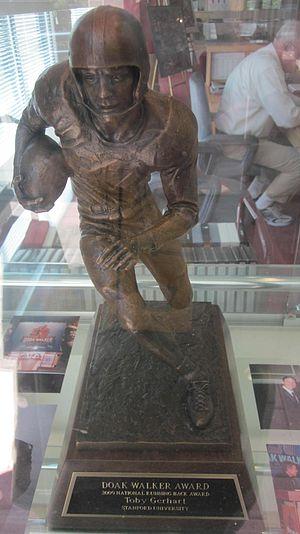
Le Doak Walker Award est une récompense décernée annuellement depuis 1990 au meilleur running back de football américain évoluant dans la Division I FBS de la NCAA.